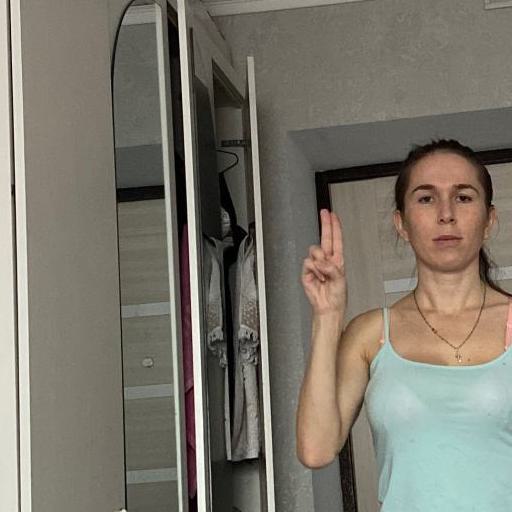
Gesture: two_up